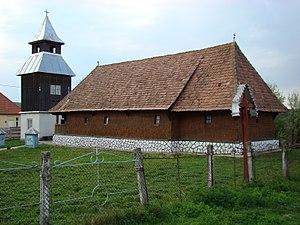
Fărău est une commune du județ d'Alba, Roumanie qui compte 1 569 habitants.